Owen Hargreaves

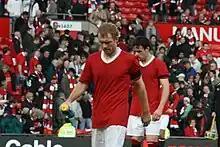
Hargreaves "(background)" in a 2008 Manchester derby at Old Trafford

On 31 May 2007, it was announced that Hargreaves would join Manchester United on 1 July 2007, after almost a year of negotiations between Bayern Munich and United for a fee of around £17 million. Hargreaves was finally unveiled as a United player on 1 July, having signed a four-year contract with the club. He was then revealed to the press on 9 July, along with fellow newcomer Nani. Hargreaves was given the number 4 shirt at Old Trafford.